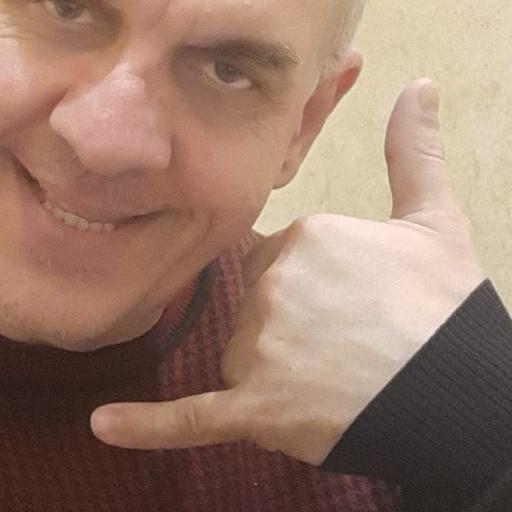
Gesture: call